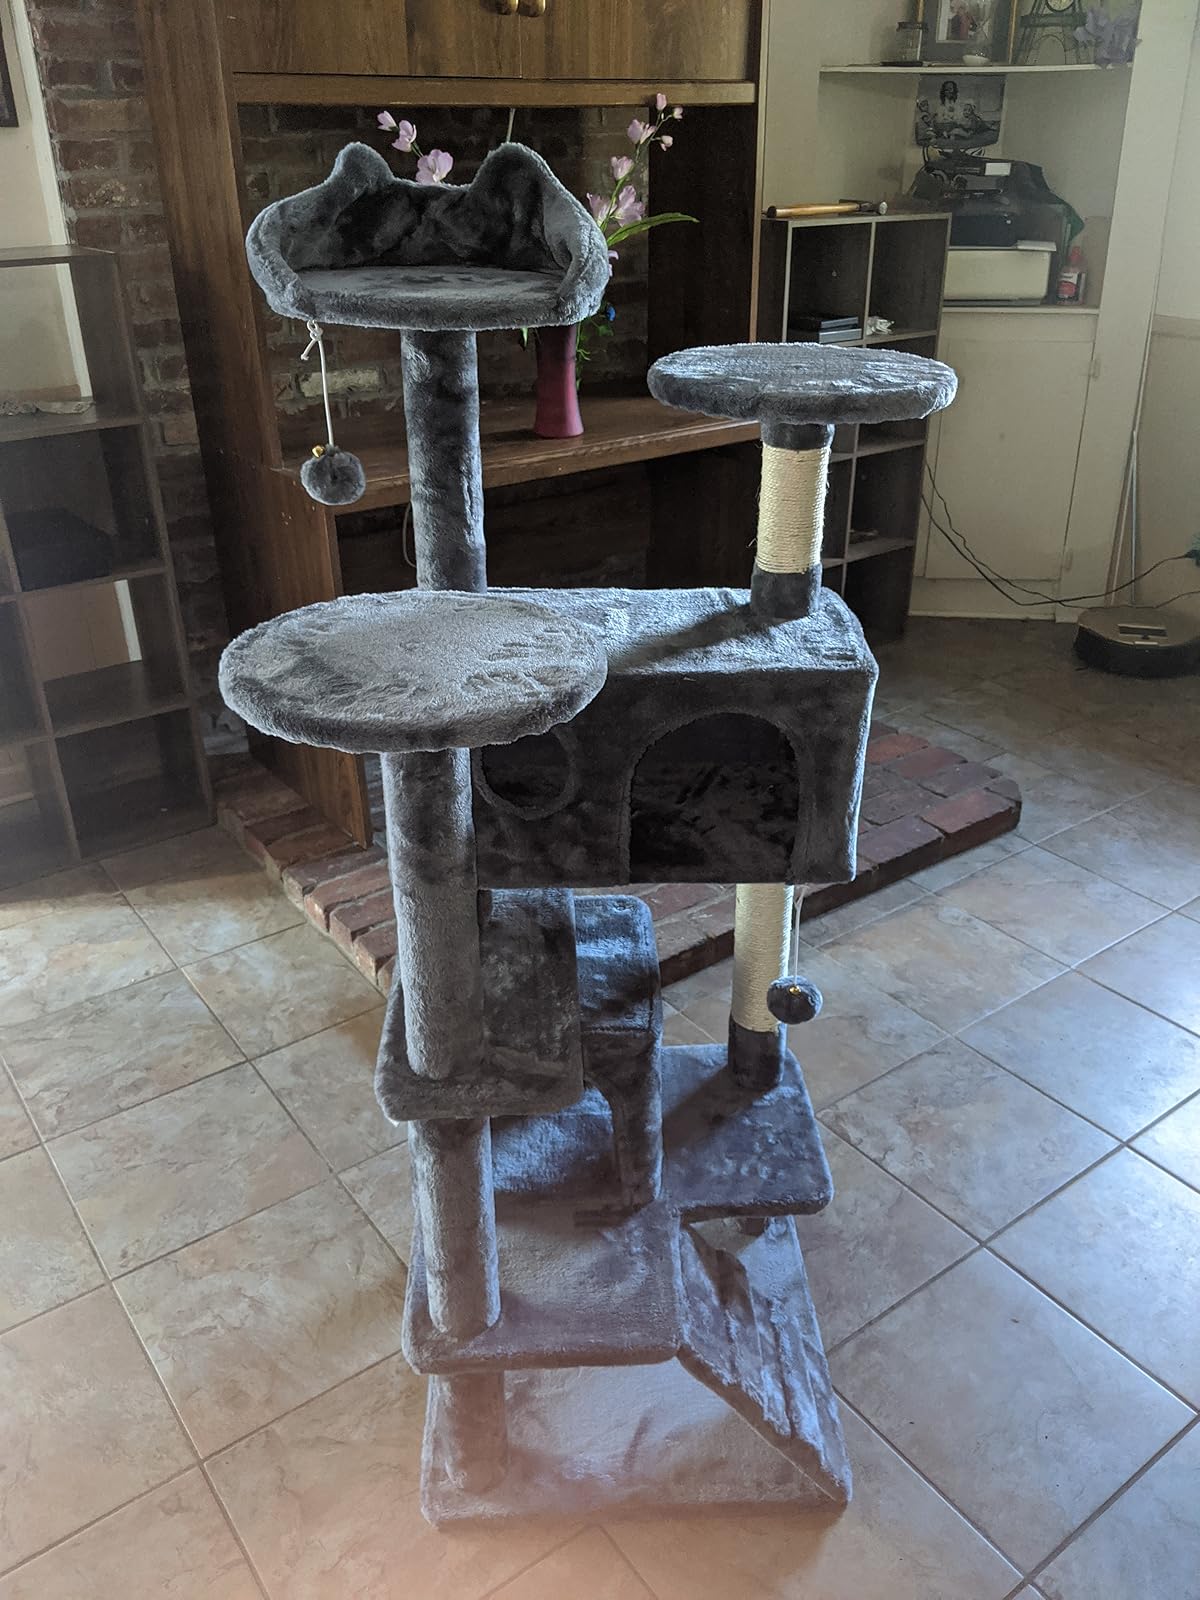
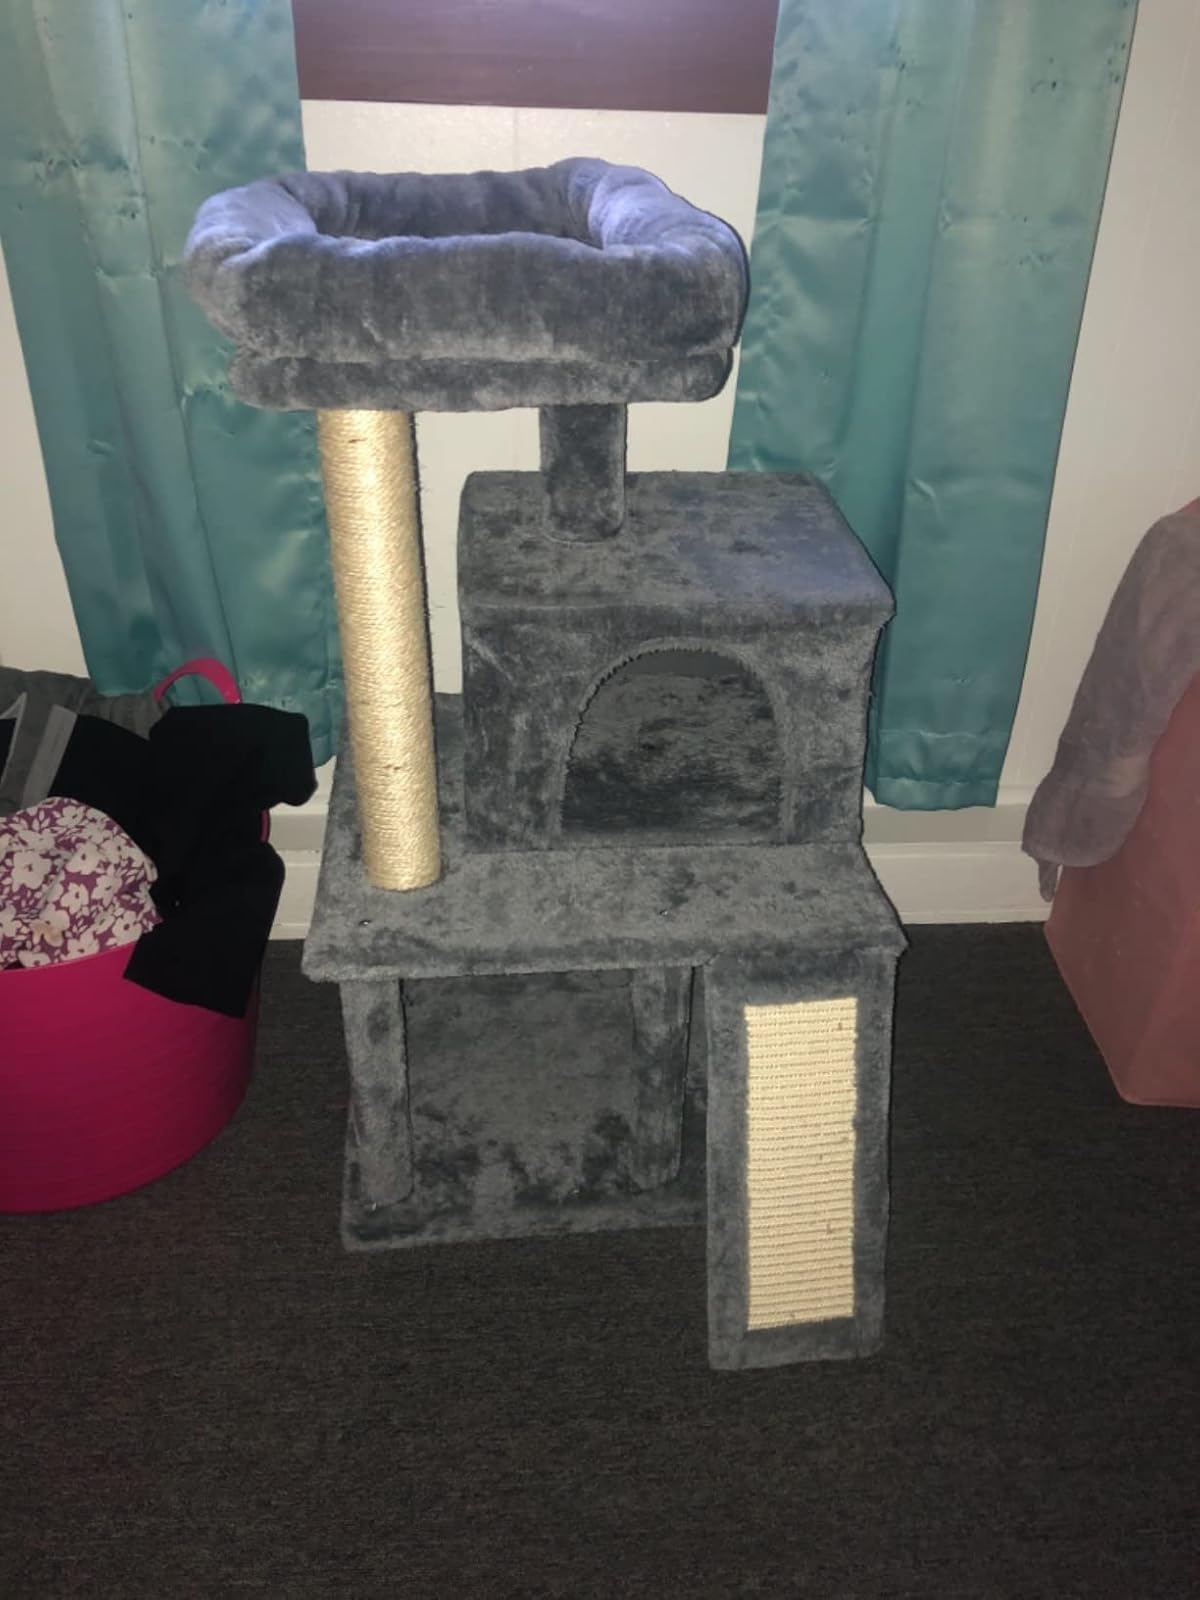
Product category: items_cat tree
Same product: no